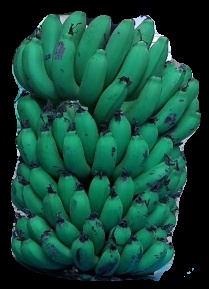
Variety: pachbale
Grade: grade2